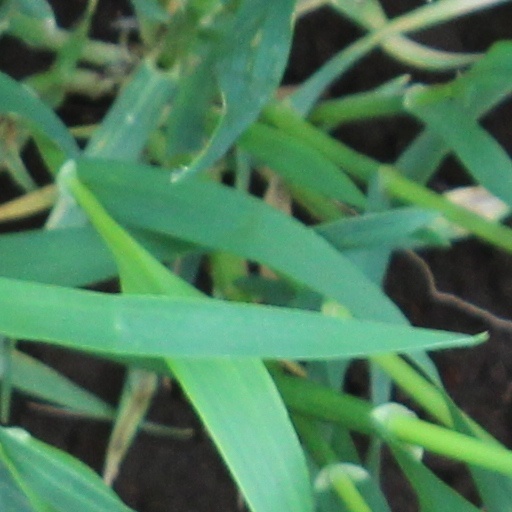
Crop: wheat